2019–20 Blackpool F.C. season

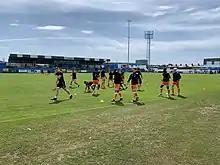
Blackpool players warming up before their friendly at Barrow on 20 July

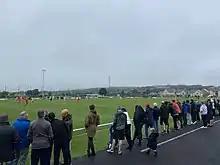
Longridge Town hosting Blackpool at their Mike Riding Ground in a pre-season friendly on 28 July

Blackpool's opening pre-season friendly was at Dundee on 9 July. The hosts won the game by a single goal.